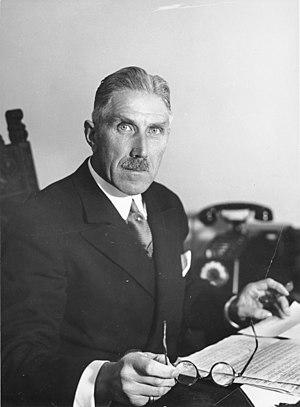
La Deutsche Zentrumspartei est un des principaux partis politiques de l'Empire allemand puis de la république de Weimar. Fondé en 1870 et initialement dissous le 5 juillet 1933, il représente les idées des catholiques, minoritaires en Allemagne. Le parti est refondé après la Seconde Guerre mondiale mais est marginalisé rapidement par la CDU qui devient le principal parti de la démocratie chrétienne en Allemagne.